Castellania (Valletta)

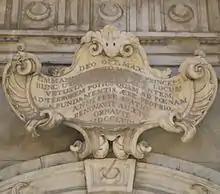
Inscription commemorating the reconstruction of the Castellania

Knights Giacomo de Blacas d'Aups and the Giorgio Valperga di Masino were given monopoly rights for four decades over the use of wind-power machines for the production of marble, metals, limestone and timber in Malta by Pinto in 1752. As a benefit of granting such license, Pinto secured the benefit that service for the construction of public and private projects would cost a quarter less than if handmade. The limestone used was from "Misra(h) il-Barrieri" in Santa Venera. A new Baroque building was constructed on site of the first Castellania, creating significant employment, with works commencing in 1757. Throughout the course of construction, prisoners were held in a tower near Valletta's Porta Reale, probably the tower of Saint James Cavalier.